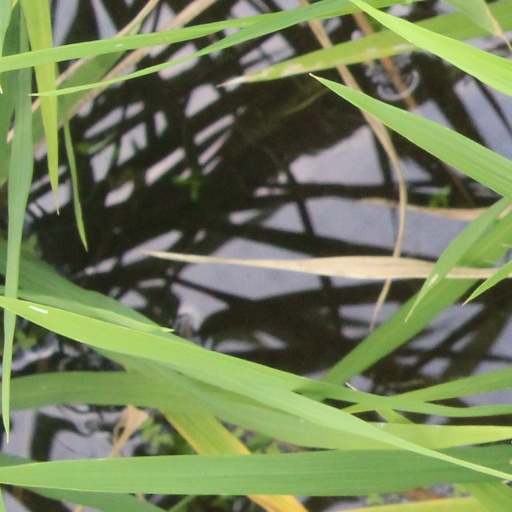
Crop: rice